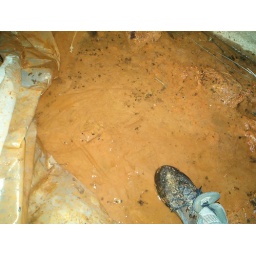
West wall of the crawlspace, another view. My foot is standing in water.